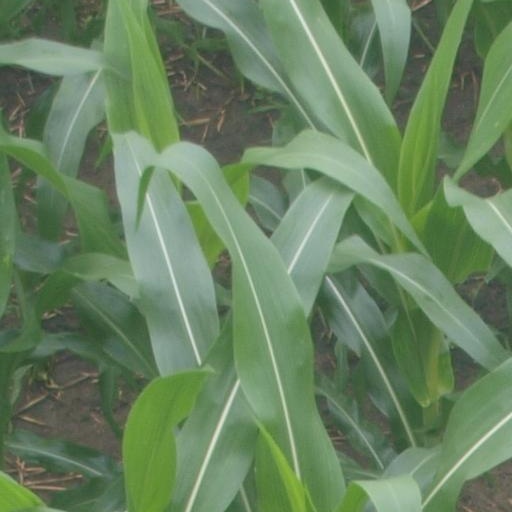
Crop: maize; corn